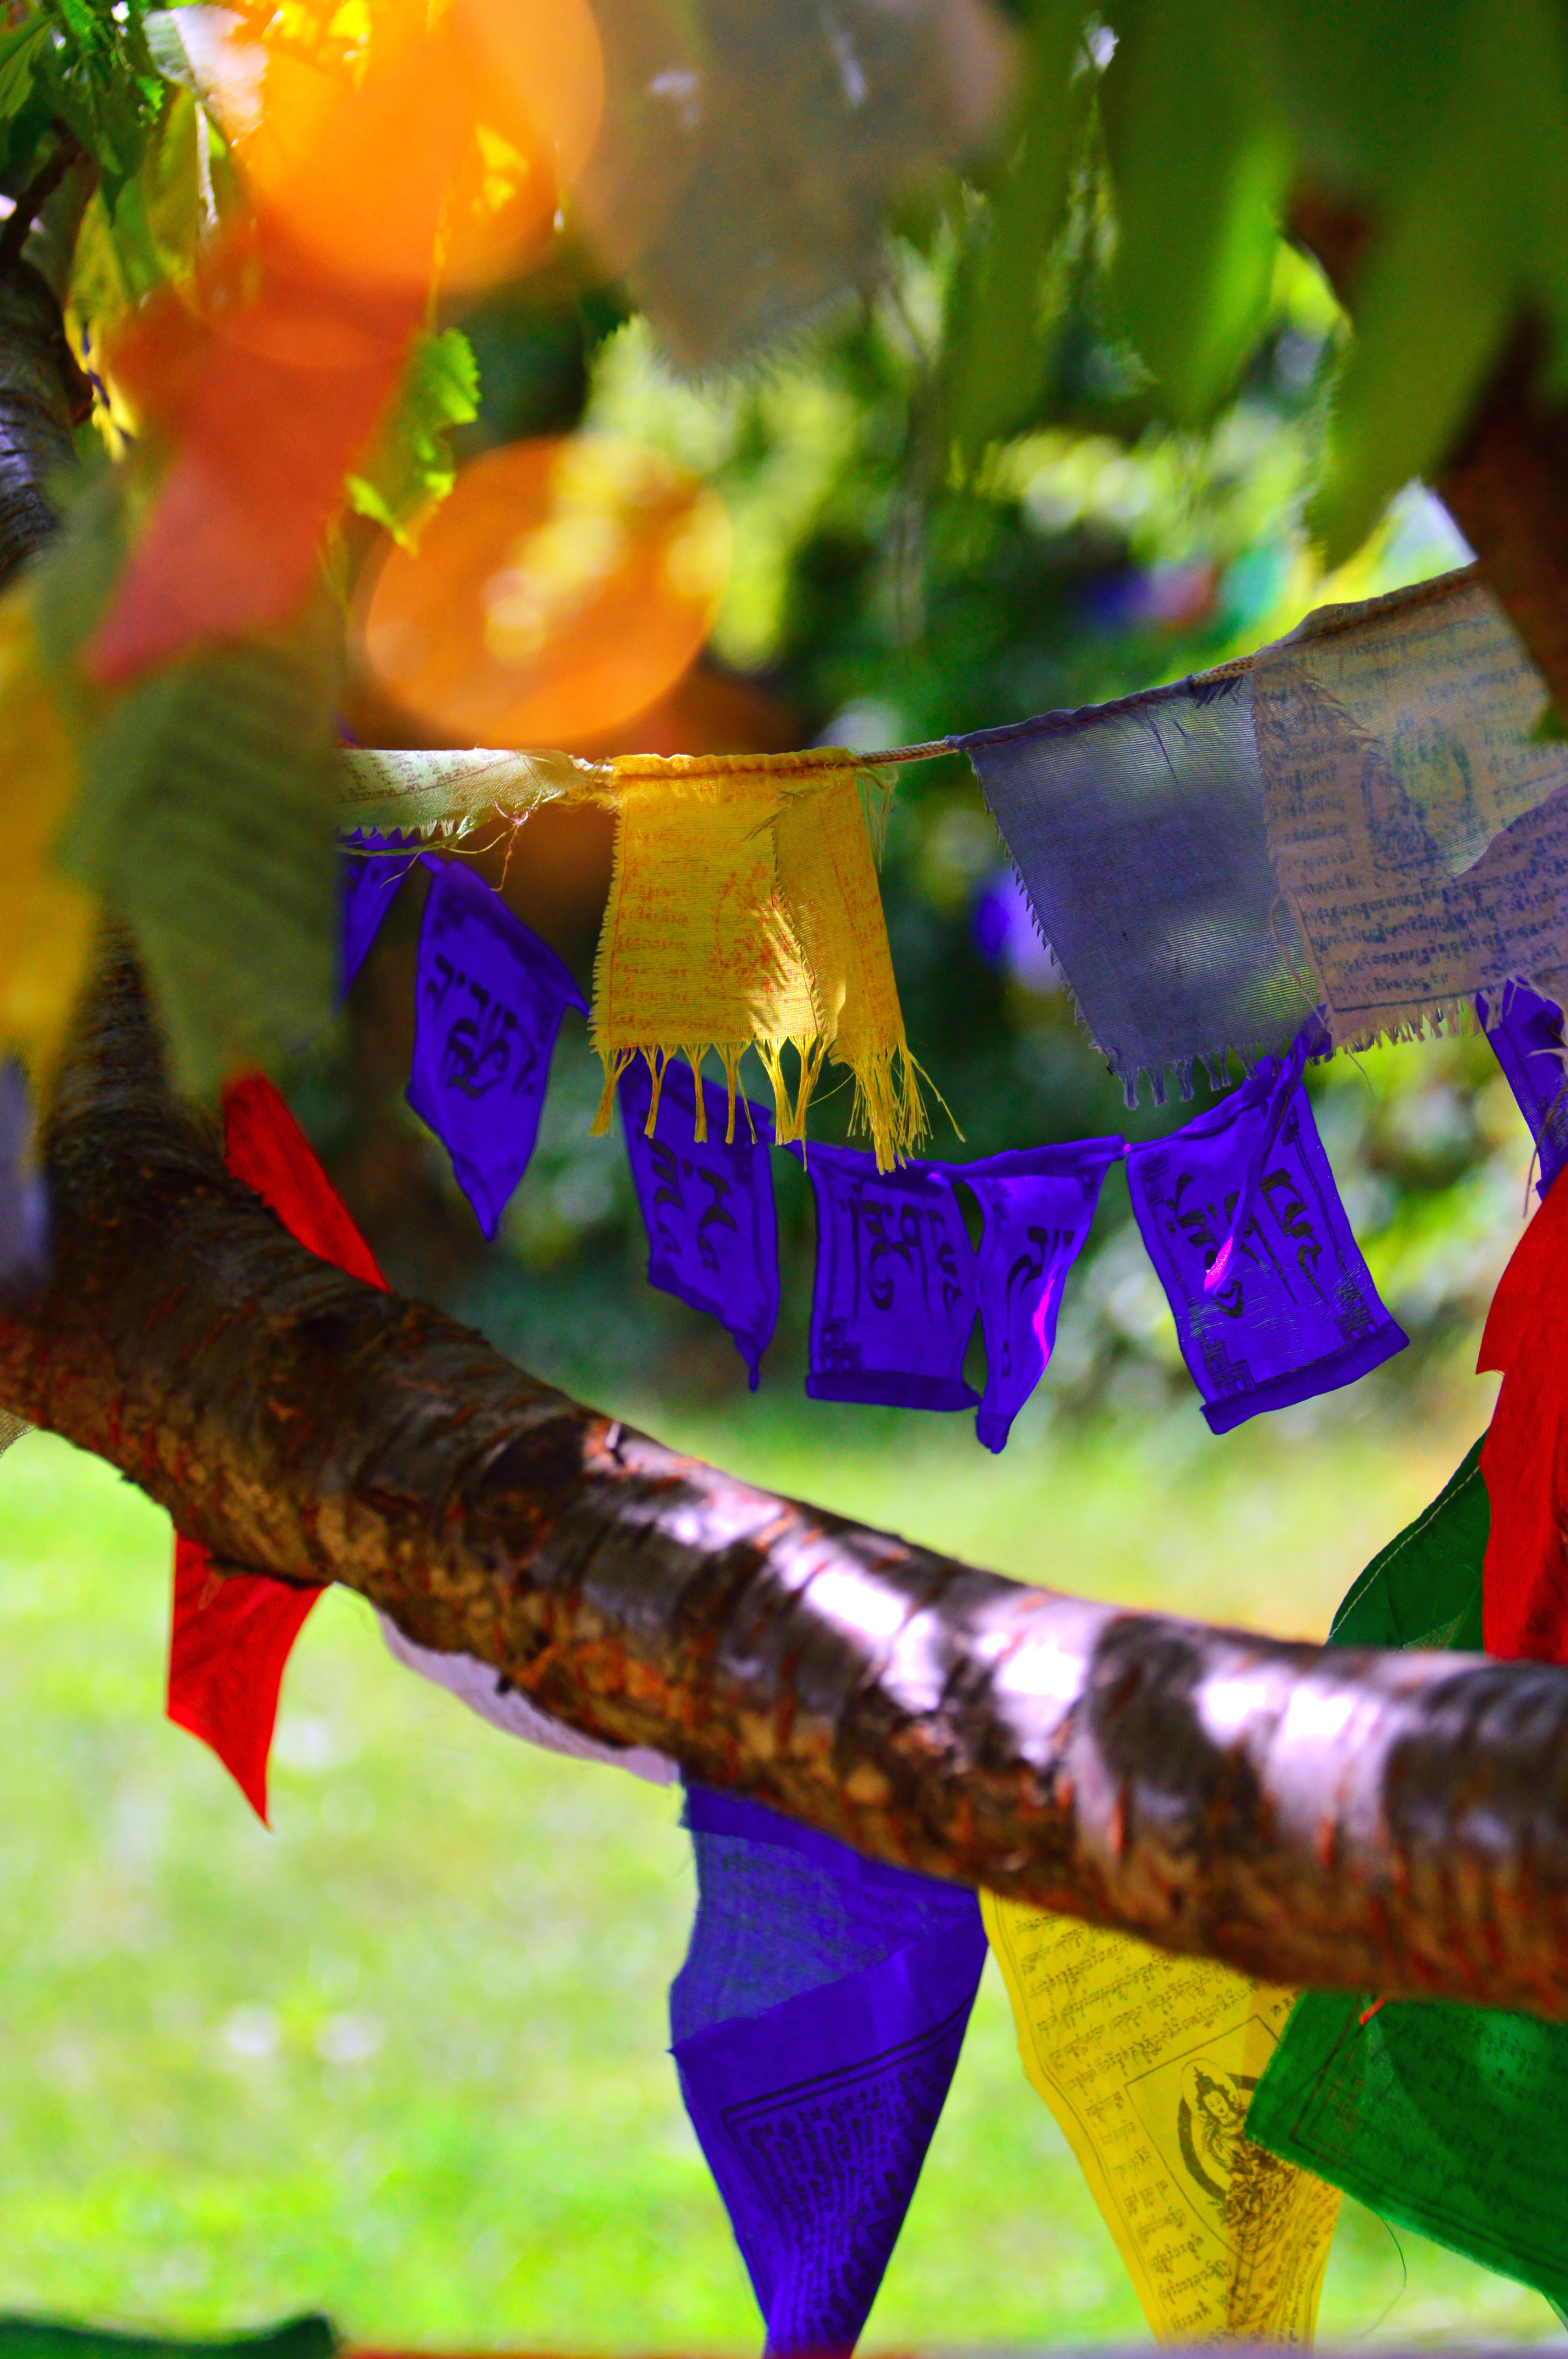
prayer, flags, flag, culture, religion, base, colorful, camp, china, color, sky, travel, blue, white, mountain, religious, background, abstract, texture, design, art, wallpaper, backdrop, green, pattern, old, graphic, retro, illustration, grunge, landscape, light, material, ancient, aged, artistic, bright, vintage, leaf, flora, plant, branch, tree, petal